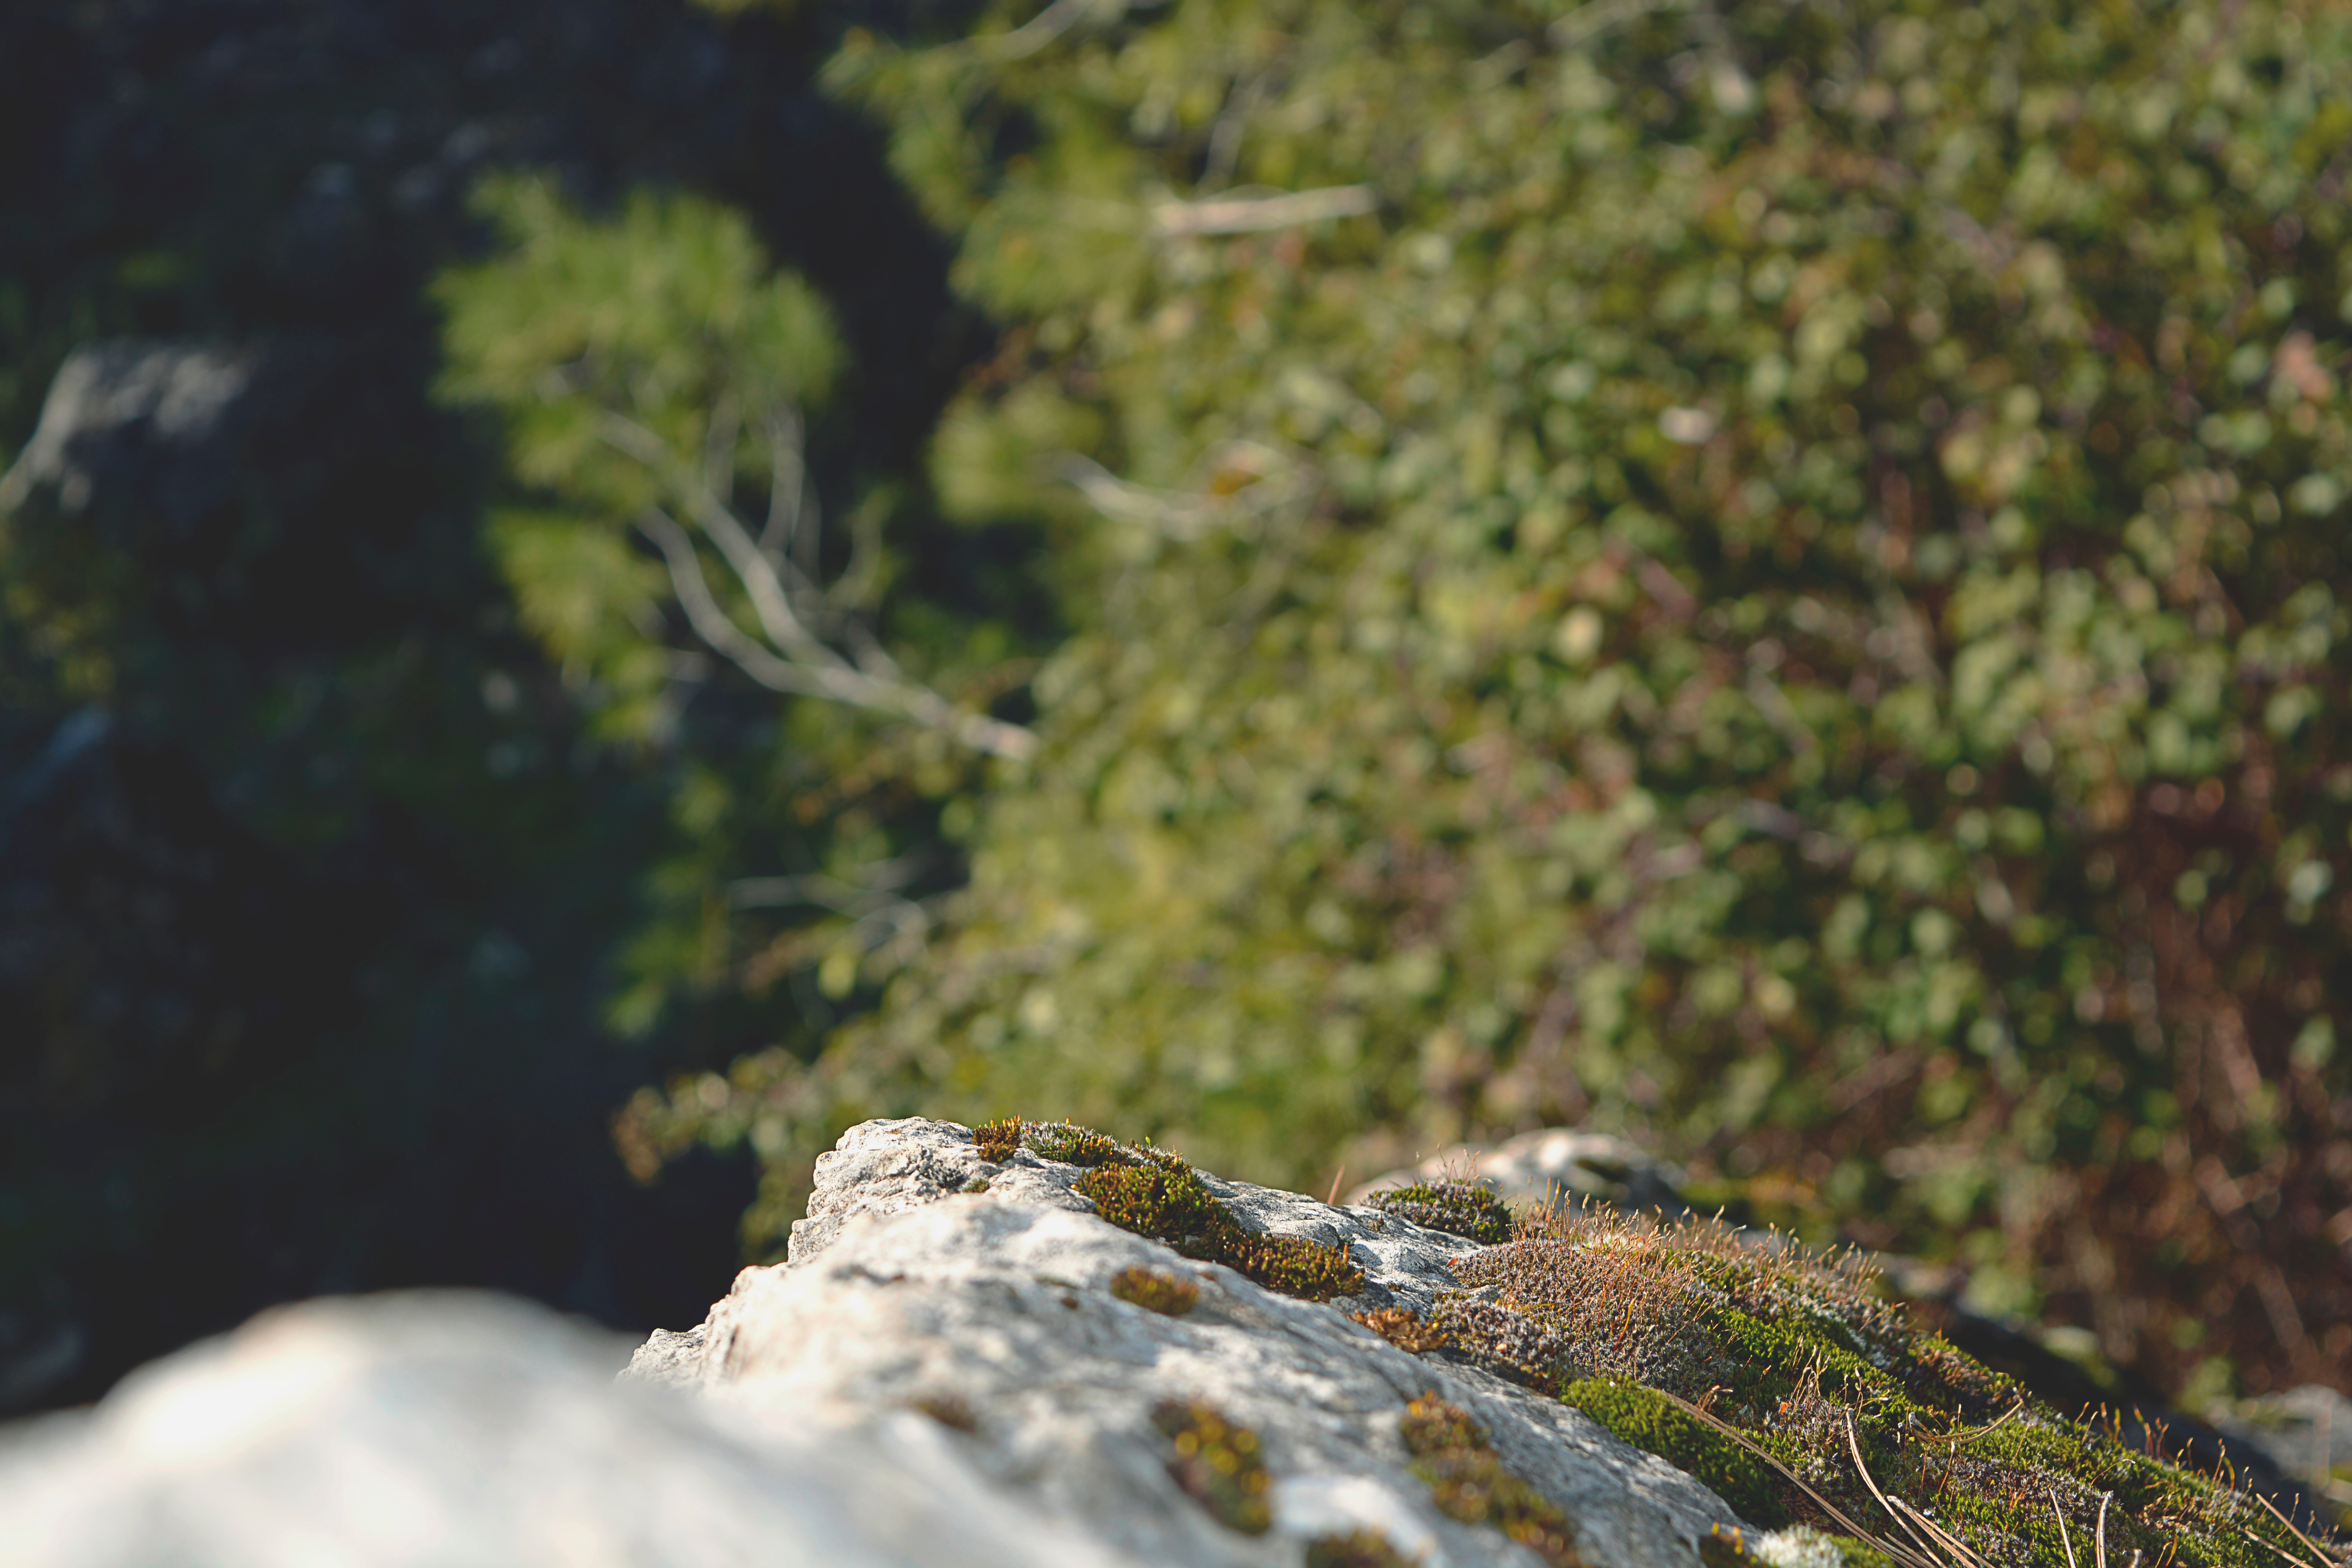
tree, water, nature, rock, branch, sunlight, leaf, wildlife, stream, fauna